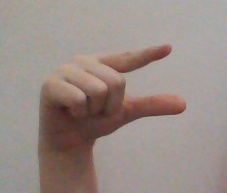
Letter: dal